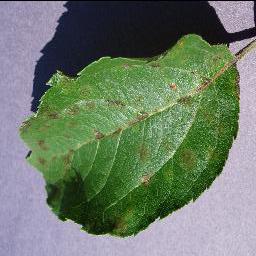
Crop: apple
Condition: scab